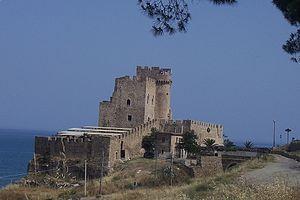
Roseto Capo Spulico est une commune de la province de Cosenza, dans la région de Calabre, en Italie.
Le Castrum Petrae Roseti dit aussi Château de la Pierre de Roseto est un château fort italien à visée défensive situé sur la côte ionienne bâti au XIᵉ siècle par les Normands puis reconstruit aux environs de 1200 par le roi Frédéric II et situé à Roseto Capo Spulico, en Calabre.